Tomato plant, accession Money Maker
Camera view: horizontal (90 deg, fisheye); turntable rotation: 90 degrees
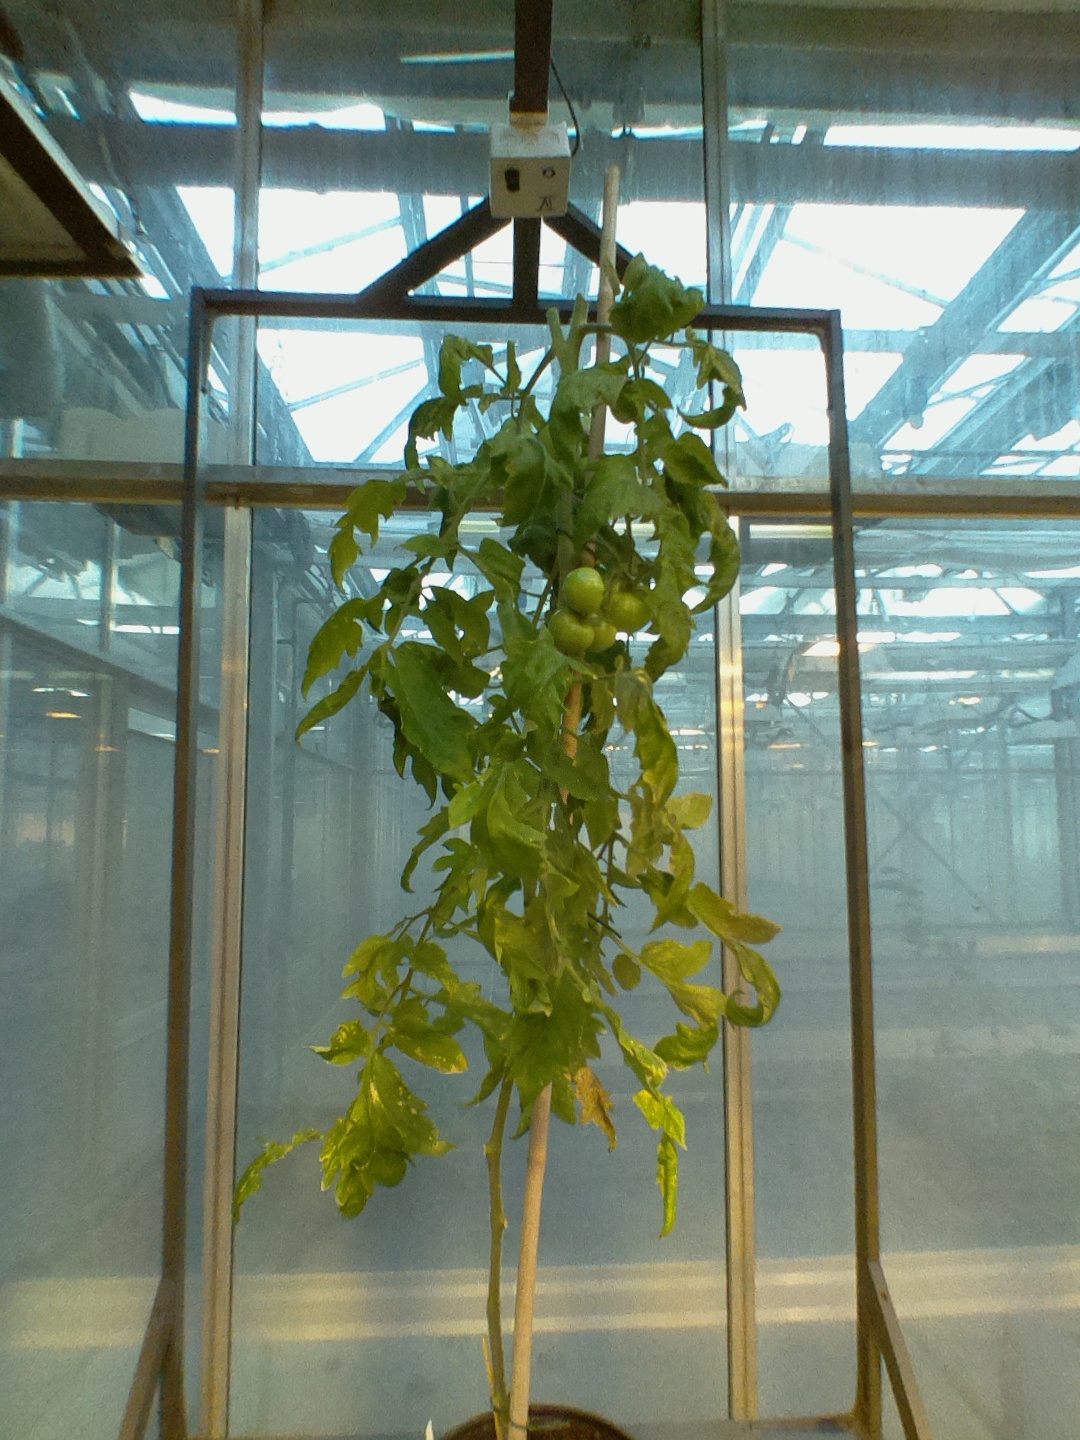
BBCH growth stage 78: 80% -90% of final fruit size